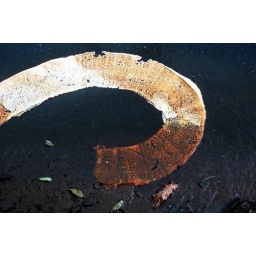
water from rusty pipe running over Slow sign